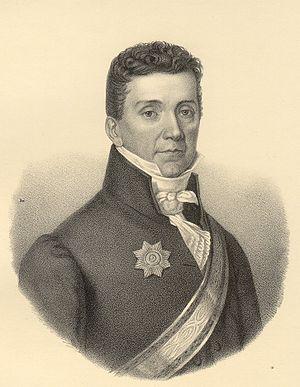
L'histoire de la Suisse sous domination française est l'étape de la formation de la Confédération suisse qui suit la Confédération des XIII cantons. Elle est comprise entre le début des manifestations provoquées par la Révolution française de 1789 et la création de la Confédération des XXII cantons le 7 août 1815.
La guerre du Bocken est le nom donné à une révolte de paysans suisses du canton de Zurich en 1804. Menés par Hans Jakob Willi, les rebelles battent le 28 mars, à Bocken, les troupes régulières du colonel Ziegler. Ce soulèvement est néanmoins rapidement écrasé par Niklaus Rudolf von Wattenwyl, Landamann de Suisse, qui vainc les forces adverses le 3 avril : les principaux meneurs du soulèvement sont exécutés, tandis que la région révoltée est occupée et taxée par l'armée gouvernementale.